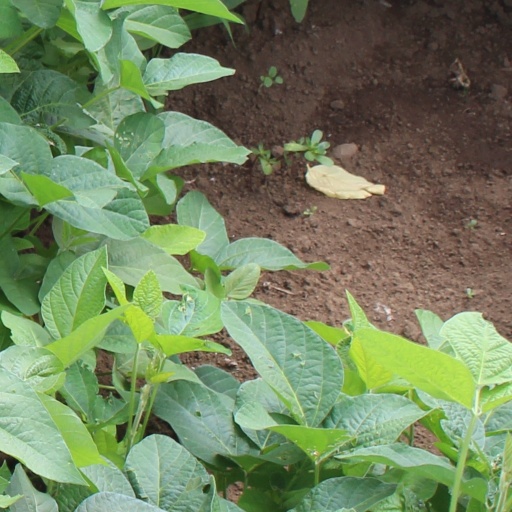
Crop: soybean